Göran Lagerberg

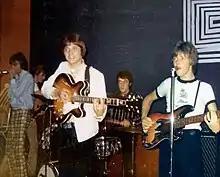
Lagerberg (right) performing with Tages in 1966

On 19 January 1966, Tages entered Europafilm Studios to record two Lagerberg compositions; "The Man You'll Be Looking For" and "So Many Girls". The first of which, a high tempo rock song, would eventually find its way to a flexi disc. This was in Lennart Wrigholm's eyes the first time a good composition could be used on a flexi disc, thanks to Lagerberg's talent. "So Many Girls" on the other hand a slower, ballad-like song which greatly contrasted from their previous material. It was released as a single in February and nonetheless received a respectable number five on Kvällstoppen and four on "Tio i Topp"."" This was the first time Blom's "de facto" leadership of the group was questioned and the first time the group actually tried branching away from contemporary rock and roll, thanks to Lagerberg.